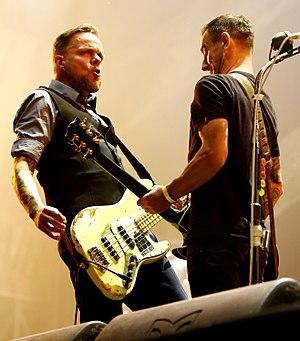
Beatsteaks est un groupe de punk rock allemand, originaire de Berlin. Le groupe compte à son actif sept albums, un album live, trois EP, 13 singles, et 4 DVD.